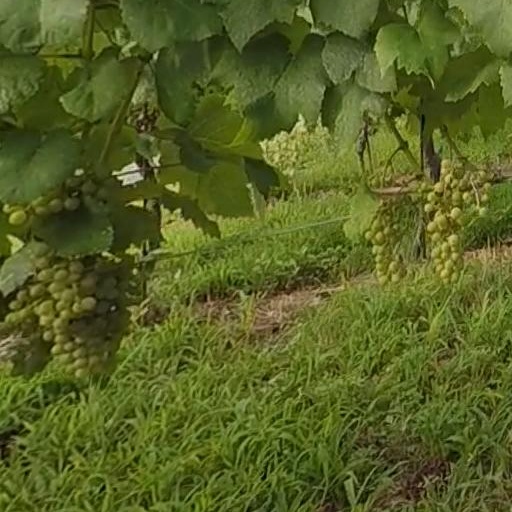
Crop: grape